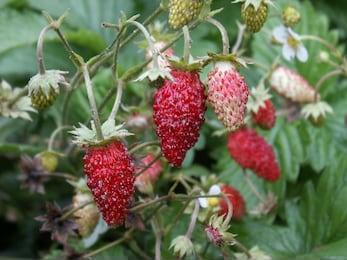
Label: Strawberry